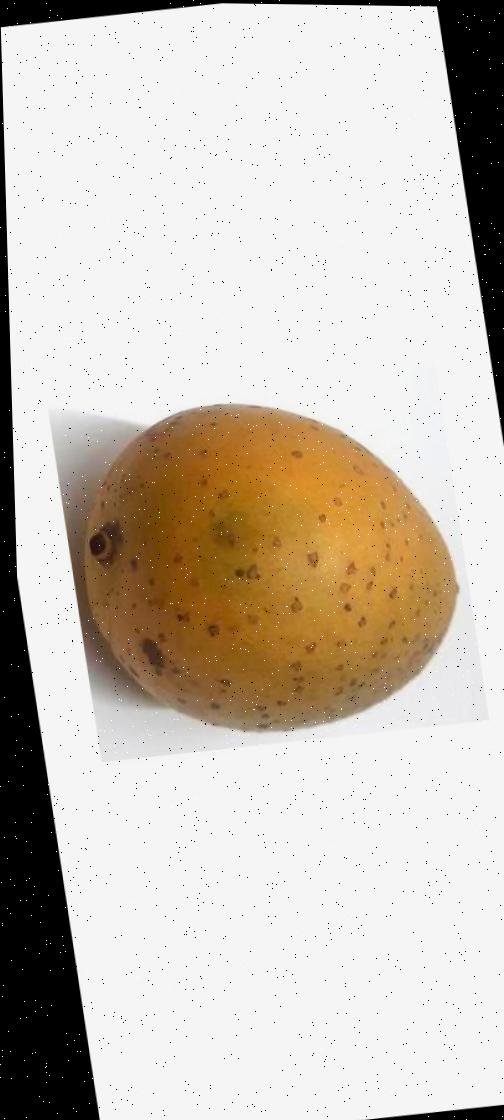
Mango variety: Gourmoti